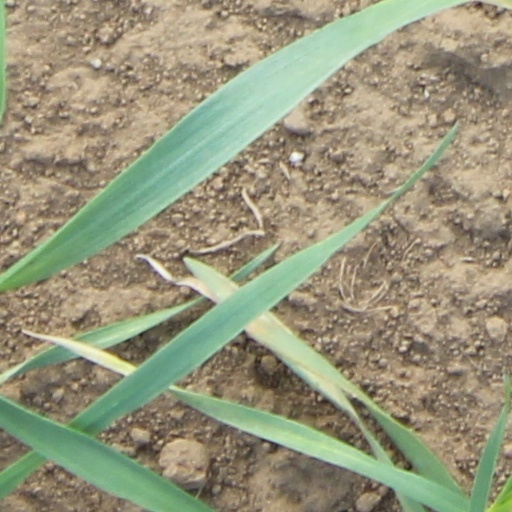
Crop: wheat